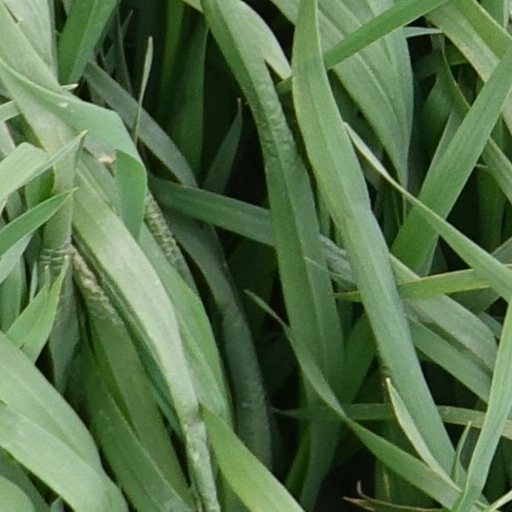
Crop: wheat